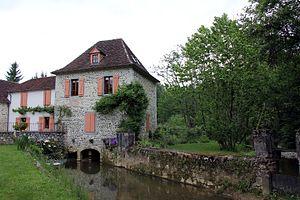
Moulin de Gané
Maslacq est une commune française située dans le département des Pyrénées-Atlantiques, en région Nouvelle-Aquitaine.